New Mexico

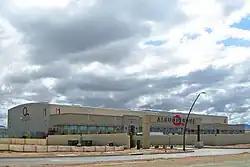
Albuquerque Studios, built in 2007 for the rising demand of film production in the state

New Mexico is one of seven "majority-minority" states where non-Hispanic whites constitute less than half the population. As early as 1940, roughly half the population was estimated to be nonwhite. Before becoming a state in 1912, New Mexico was among the few U.S. territories that was predominately nonwhite, which contributed to its delayed admission into the Union.